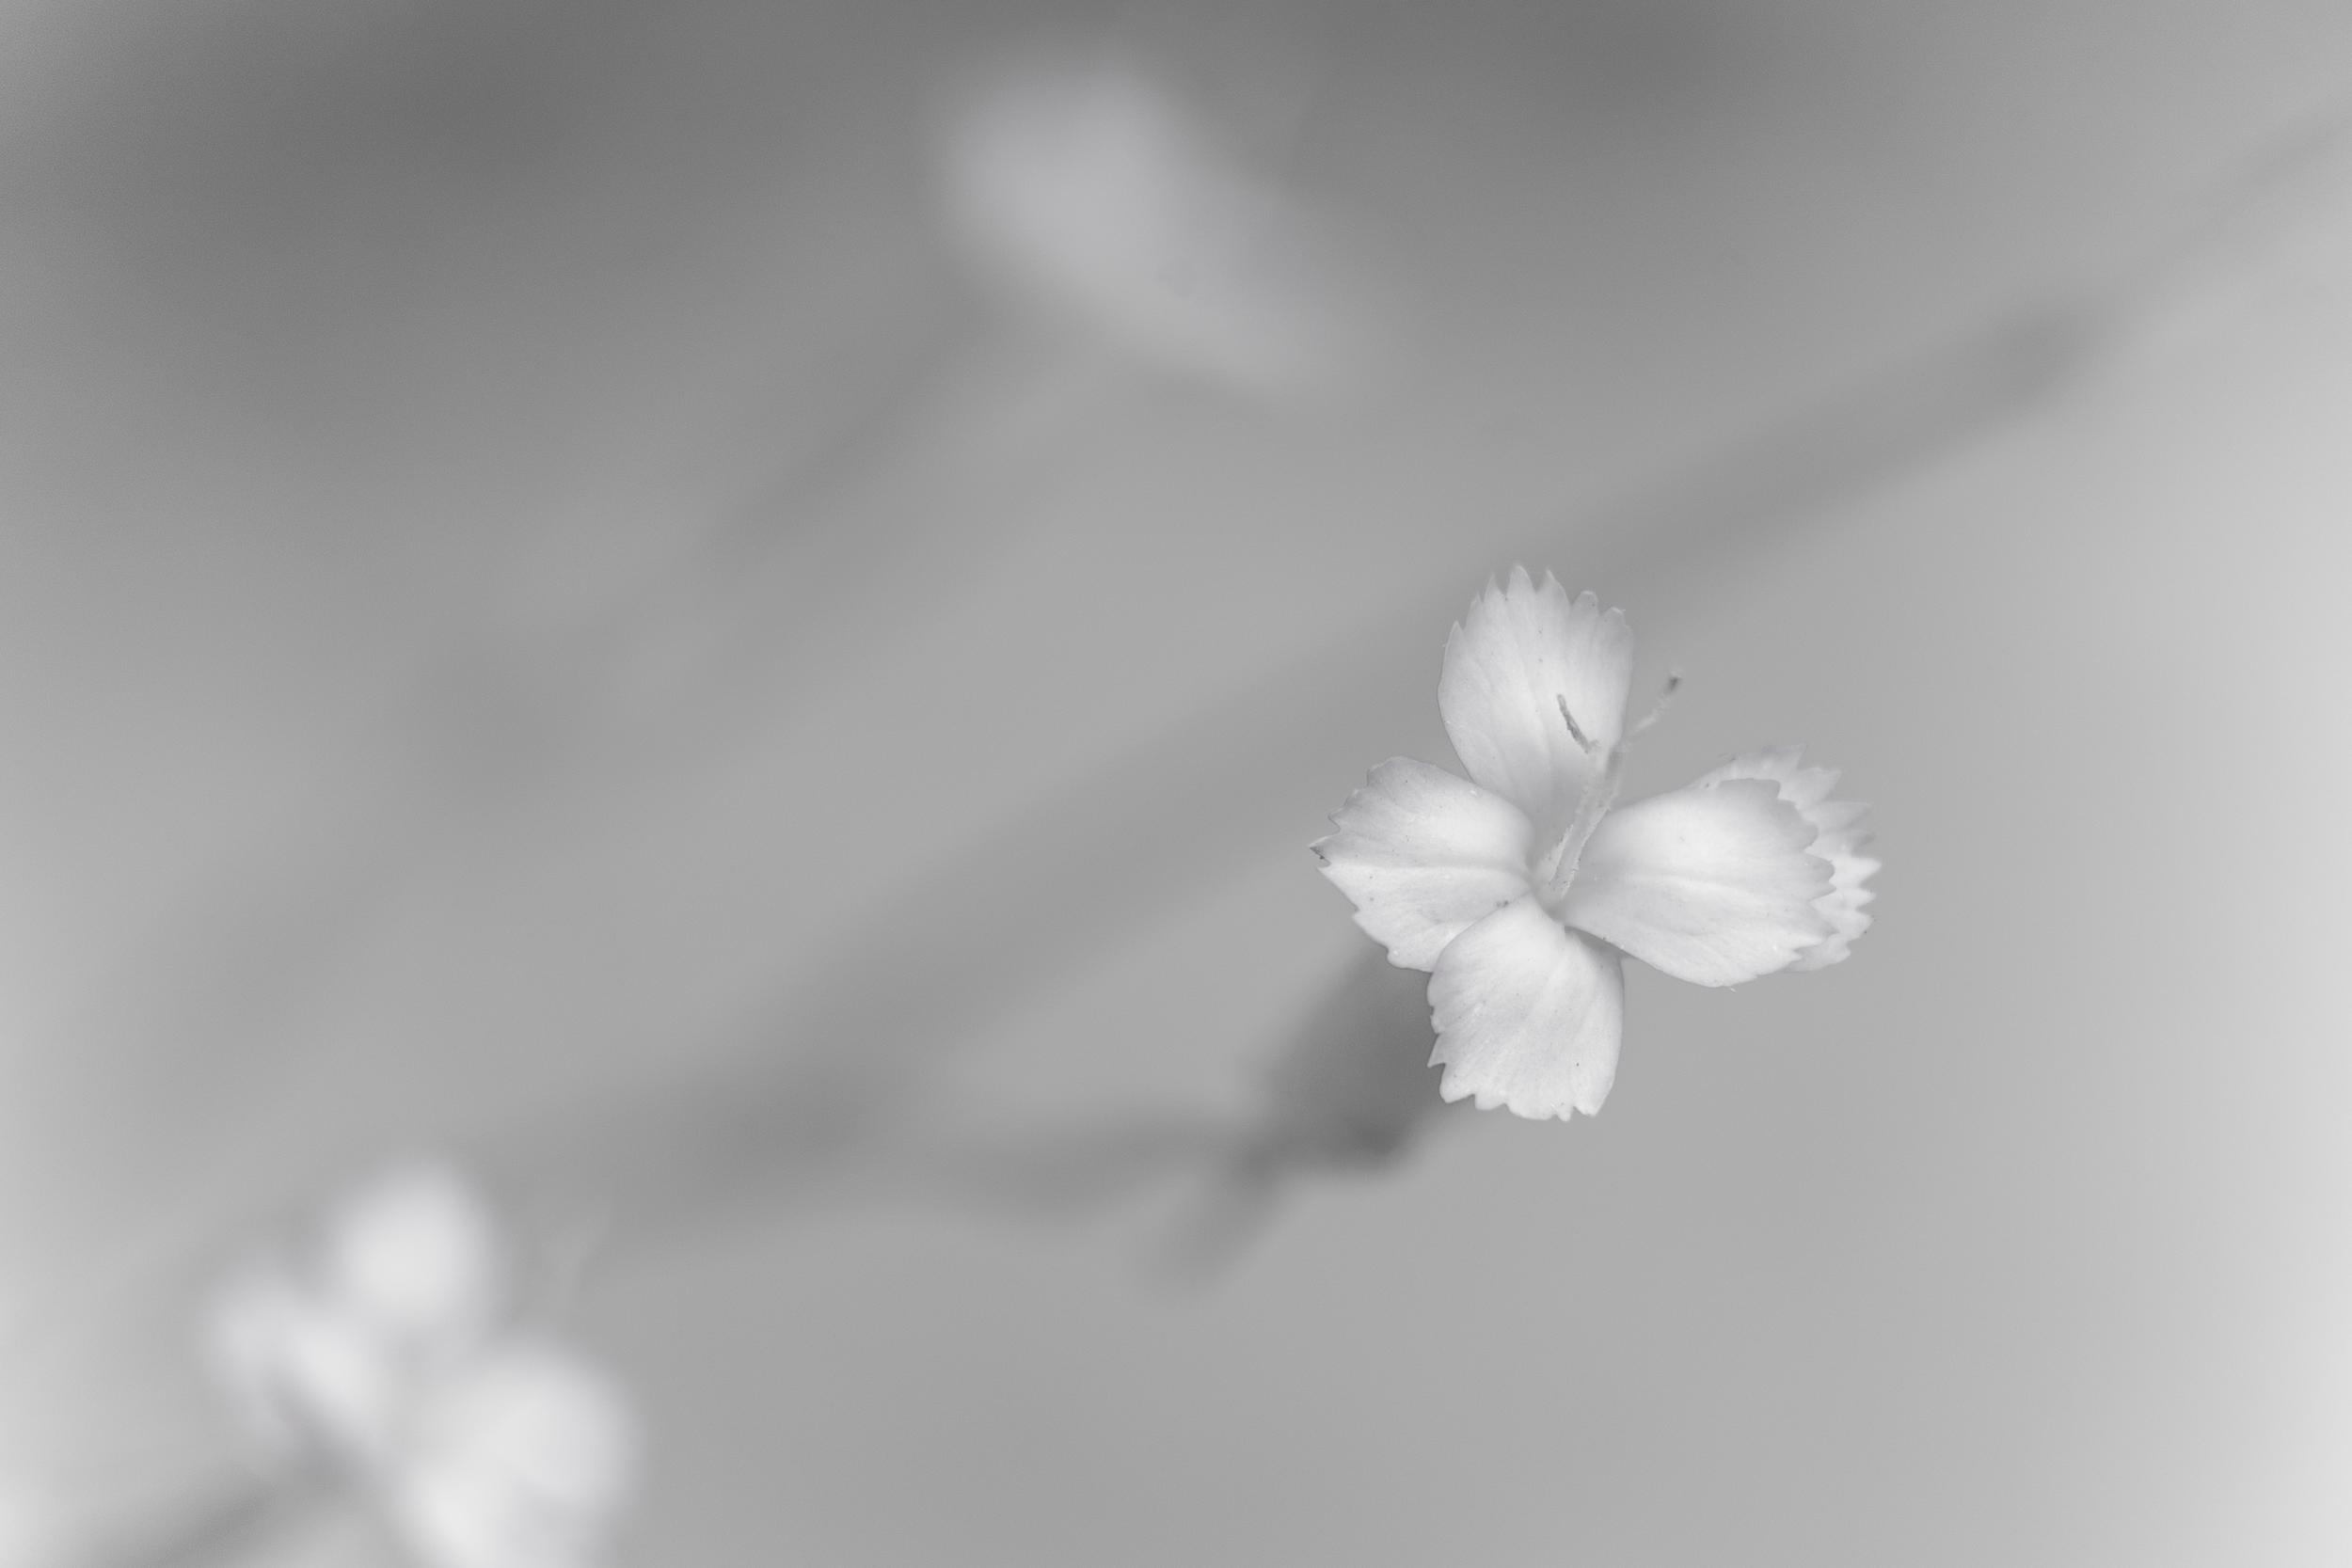
nature, branch, blossom, cloud, black and white, plant, white, photography, sunlight, leaf, flower, petal, nikon, monochrome, closeup, flora, close up, d750, curuyann, macro photography, monochrome photography